History of the Ottoman Empire

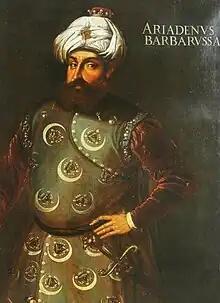
Barbarossa Hayreddin Pasha defeated the Holy League at the Battle of Preveza in 1538.

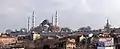
Süleymaniye Mosque (1558)

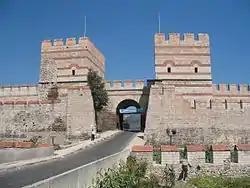
Walls of Constantinople (Gate of Belgrade)

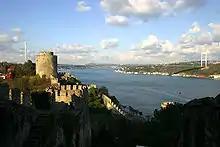
Rumelihisarı (Rumelian Castle 1453)

After his victory in the Battle of Mohács in 1526, he established Turkish rule in the territory of present-day Hungary (except the western region) and other Central European territories, (See also: Ottoman–Hungarian Wars). He then laid siege to Vienna in 1529, but failed to take the city after the onset of winter forced his retreat.